Provo Central station

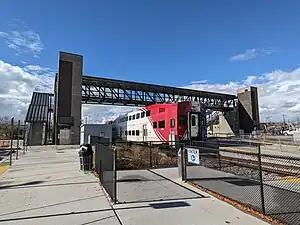
Provo Central station platform

Provo Central station is an intermodal transit station in Provo, Utah, United States. It is served by the Utah Transit Authority's (UTA) FrontRunner commuter rail line as well as local, intra-county, and interstate buses. It is the southern terminus of the commuter rail system, with service running north as far as Ogden. The station is also known as Provo Intermodal Hub, Provo Station, or Provo CRS. It is part of the "FrontRunner" South extension.